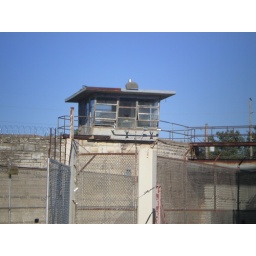
A guard house on the wall at the old Missouri State Penitentiary in Jefferson City, MO